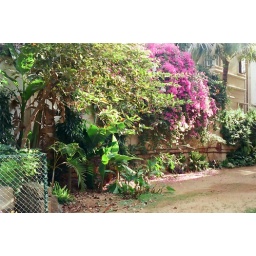
Again, from the edge of the flower patch, looking towards the second Myrtle Lane gate. See the golden rods growing in the foreground.